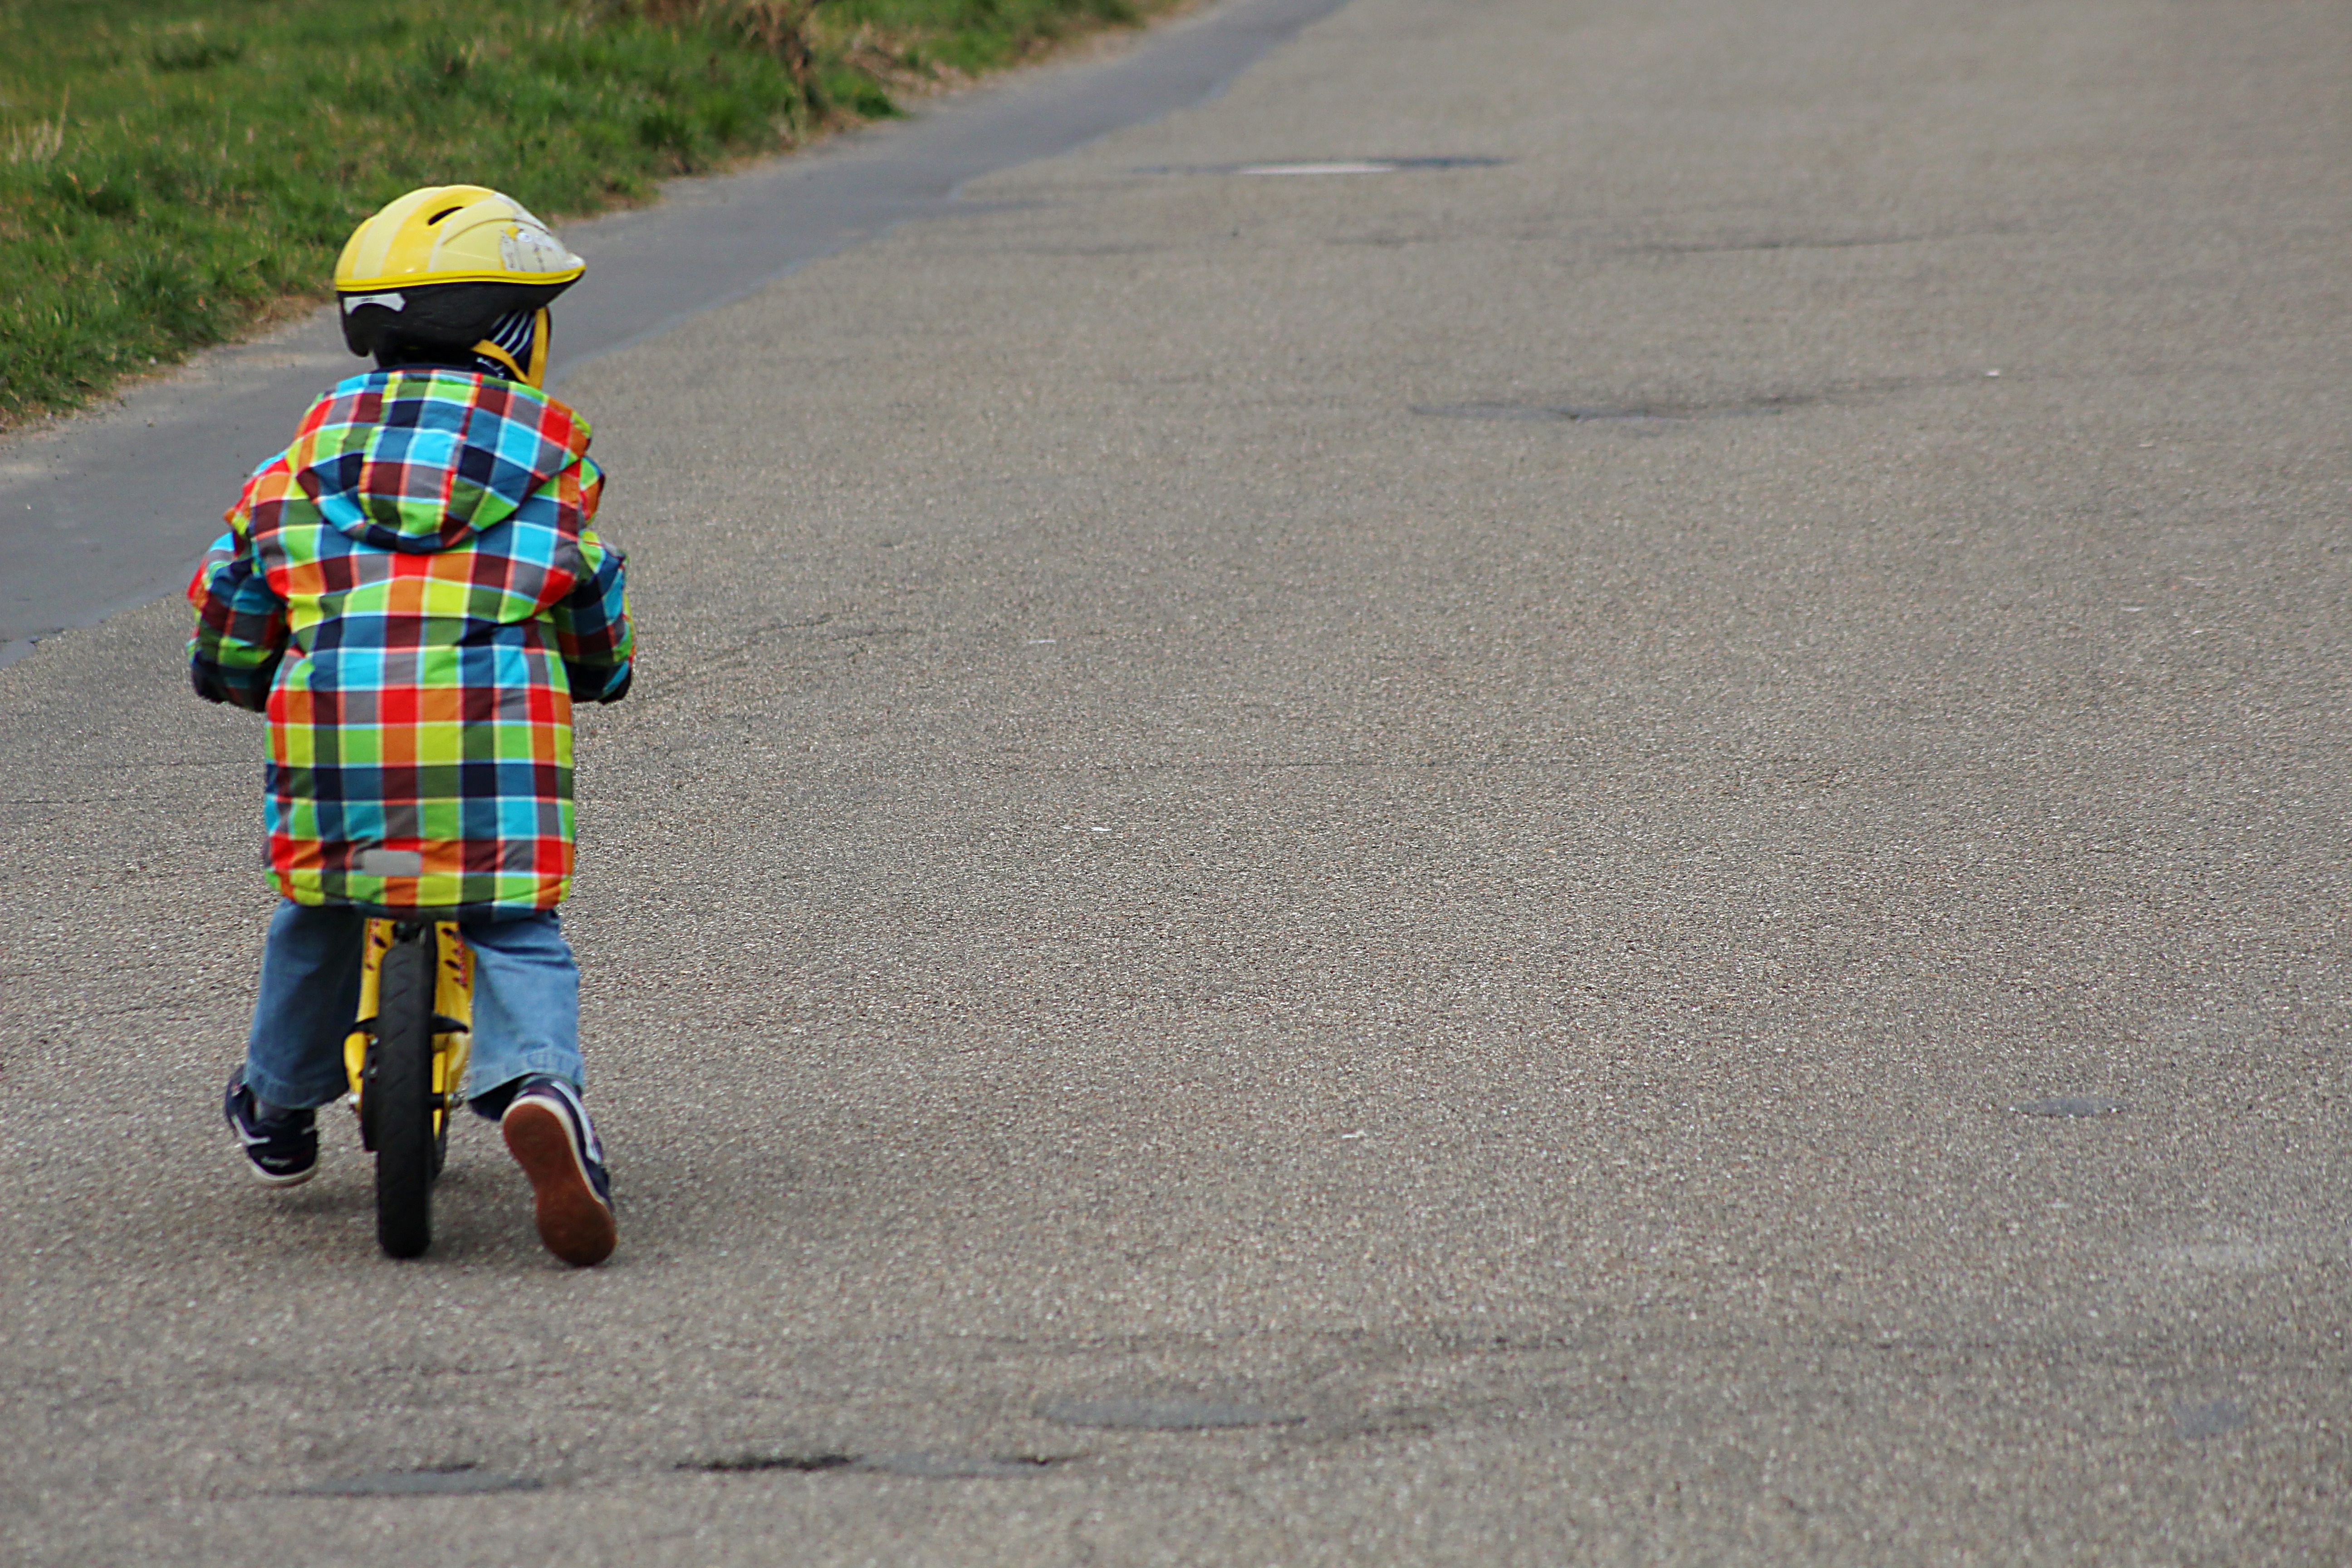
road, asphalt, color, child, exercise, footwear, impeller